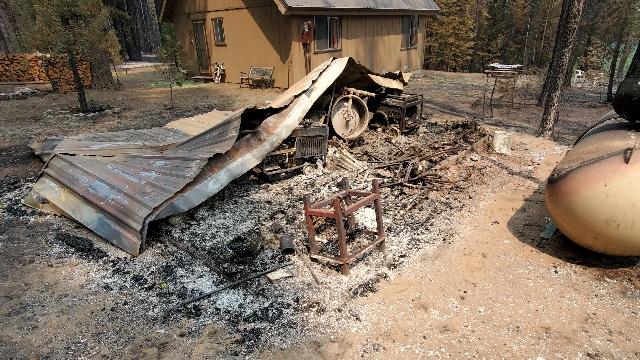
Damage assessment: destroyed